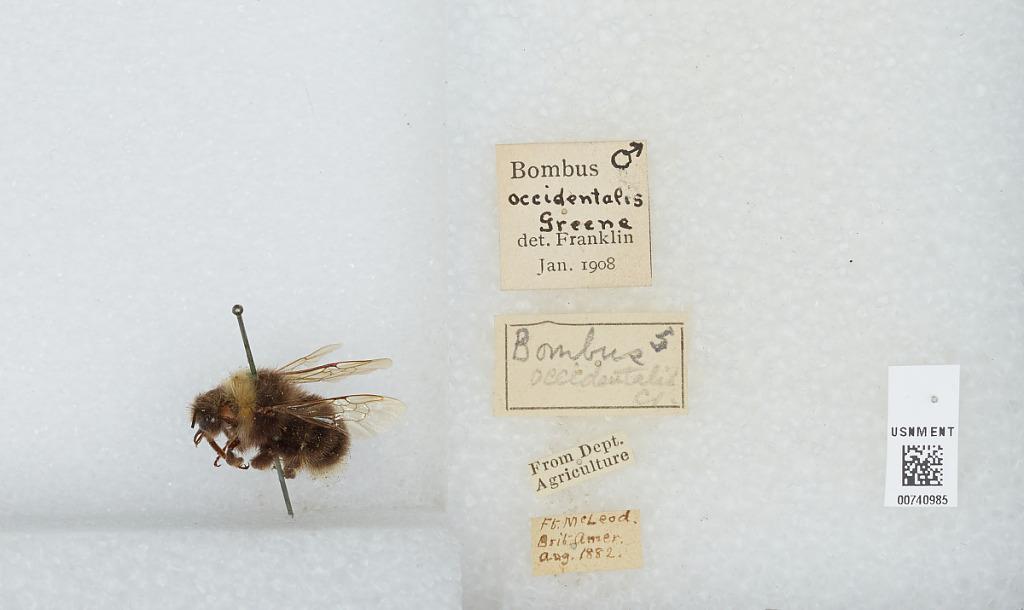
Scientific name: Bombus (Bombus) occidentalis Greene
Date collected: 1882-8-
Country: Canada
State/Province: Alberta
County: Southern Alberta Region
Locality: Fort MacLeod
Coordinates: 49.729, -113.401
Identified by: Franklin